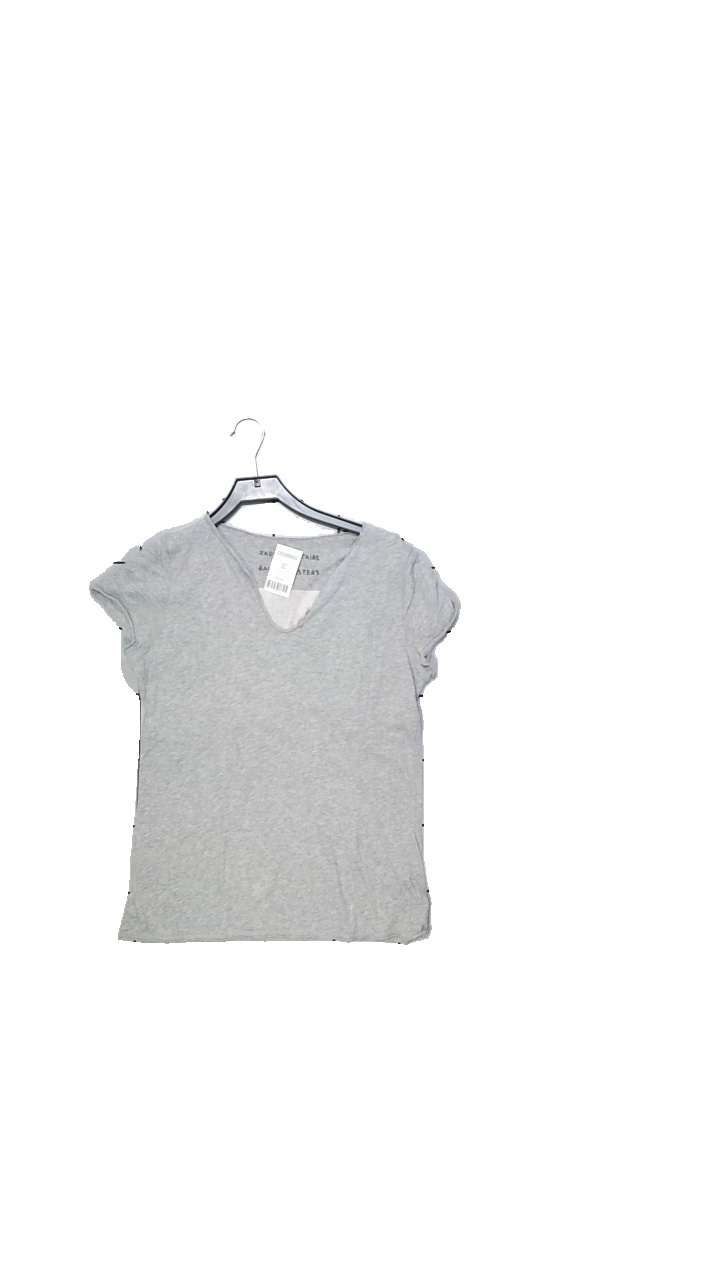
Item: T-shirt (Ladies)
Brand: Zadig & Voltaire
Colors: Grey
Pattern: Other
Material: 100% cotton
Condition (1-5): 3
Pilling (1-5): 5
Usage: Reuse
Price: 50-100